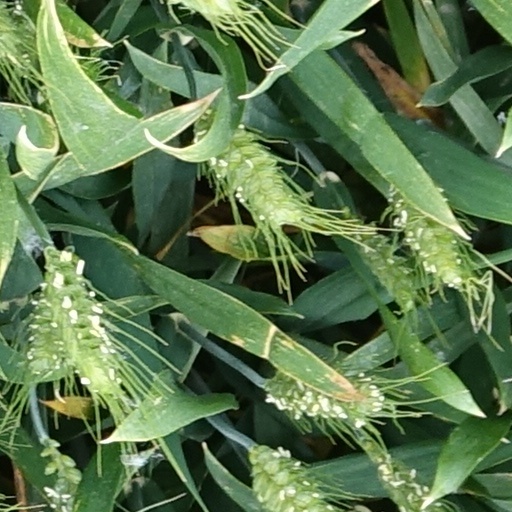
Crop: wheat